Zouave

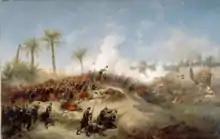
Zouaves at the Battle of Zaatcha during the Conquest of Algeria

The zouaves of the French Army were first raised in Algeria in 1831 with one and later two battalions, initially recruited primarily from the Zouaoua (or Zwāwa), a tribe of Berbers located in the mountains of the Jurjura Range (see Kabyles). The Zouaoua had formerly provided soldiers for the deys of Algiers and in August 1830 the commander of the French expeditionary force which had occupied the city recommended their continued employment in this role. The existence of the new corps was formally recognised by a Royal decree dated 21 March 1831.